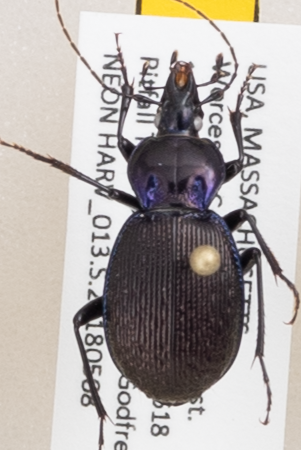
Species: Sphaeroderus stenostomus lecontei
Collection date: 2018-05-08
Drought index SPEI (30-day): -0.036
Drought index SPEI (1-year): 0.32
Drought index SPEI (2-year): -0.8